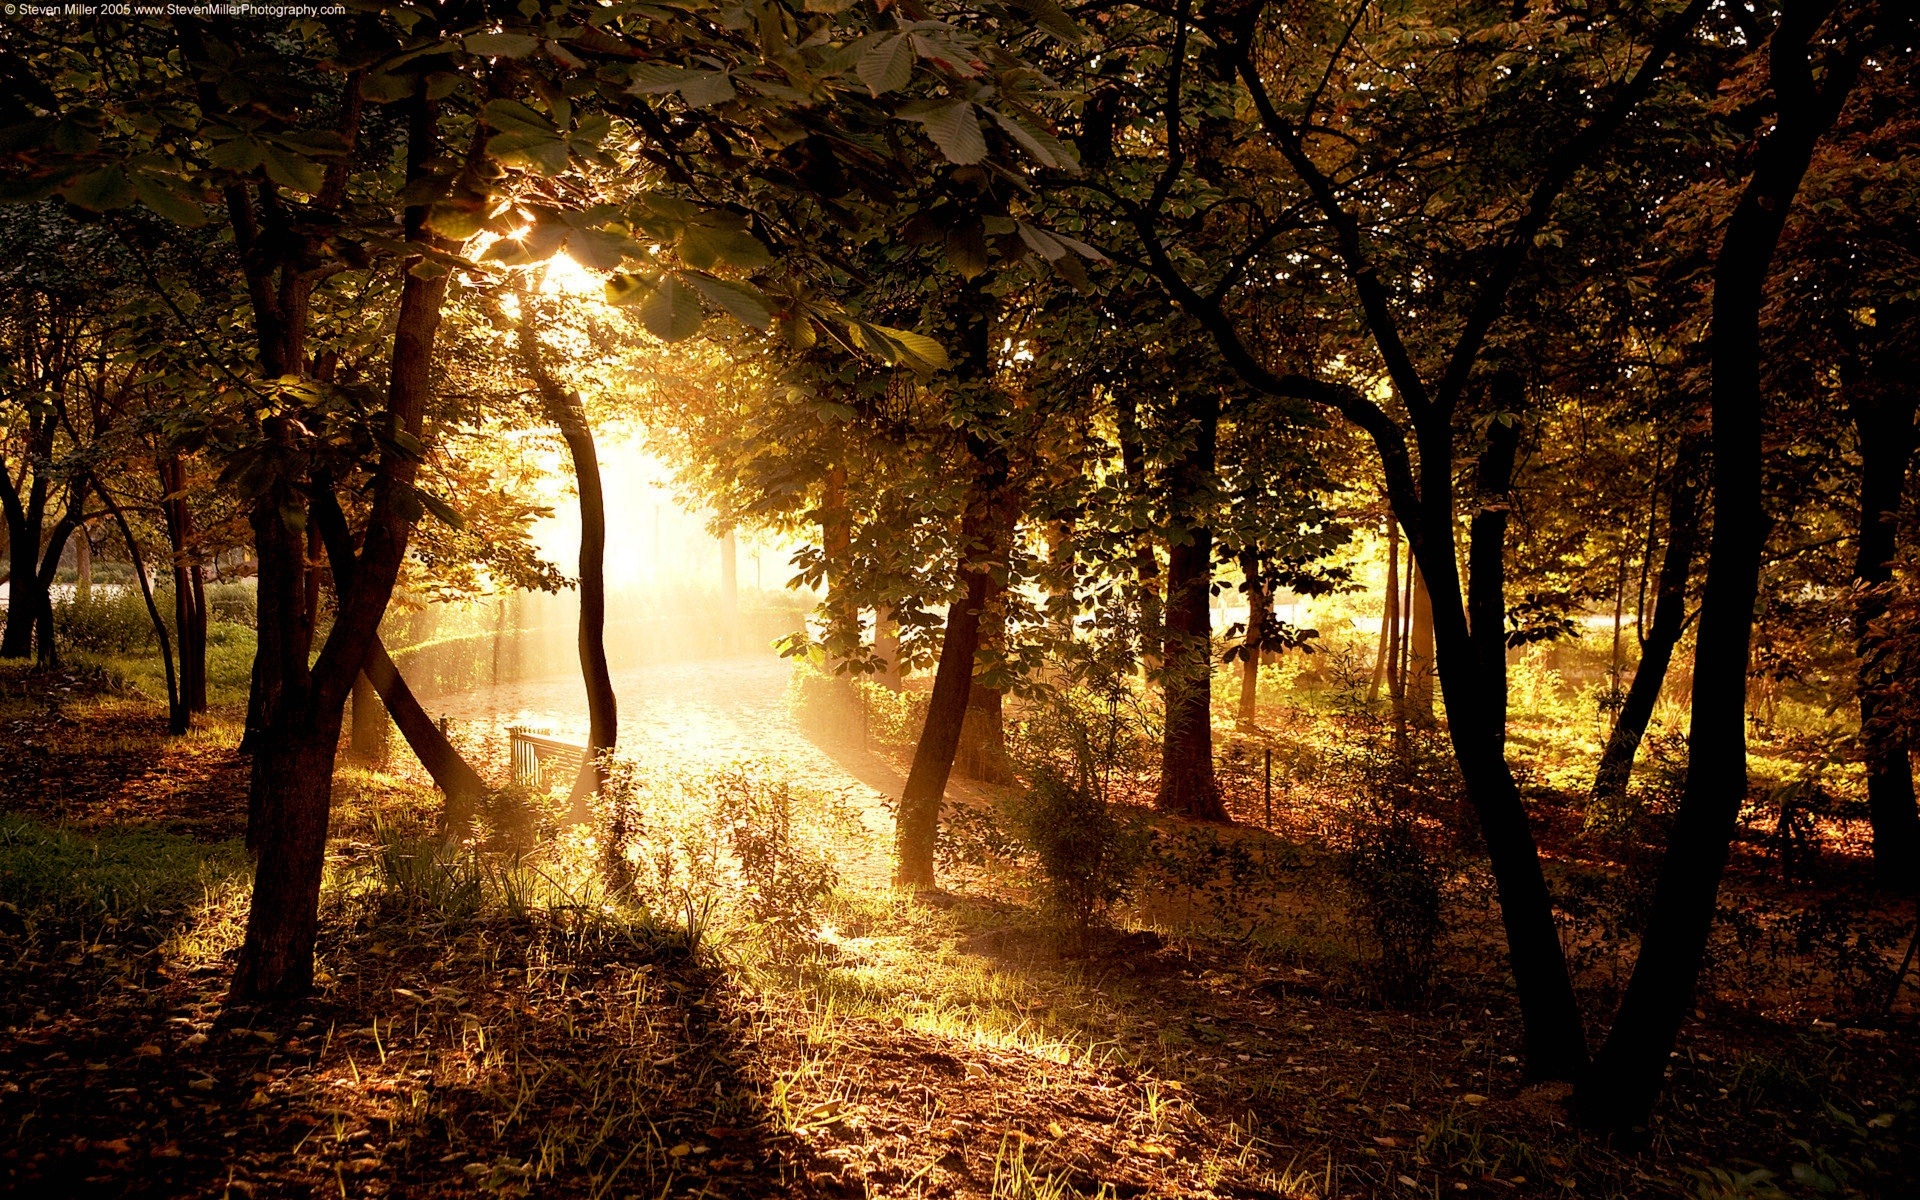
landscape, tree, nature, forest, path, grass, branch, light, sky, sun, sunrise, sunlight, morning, leaf, atmosphere, evening, autumn, deciduous, grove, scene, nice, woodland, old growth forest, computer wallpaper, temperate broadleaf and mixed forest, temperate coniferous forest